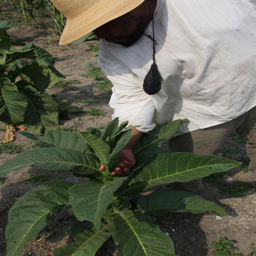
industry : until he was tobacco along with corn and wheat was the staple crop .